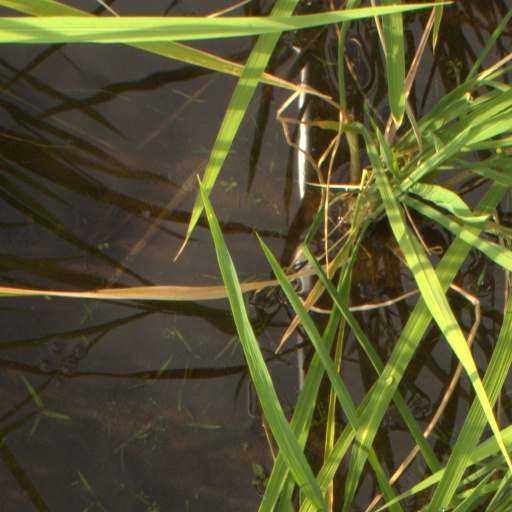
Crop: rice